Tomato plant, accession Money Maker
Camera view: horizontal (90 deg, fisheye); turntable rotation: 180 degrees
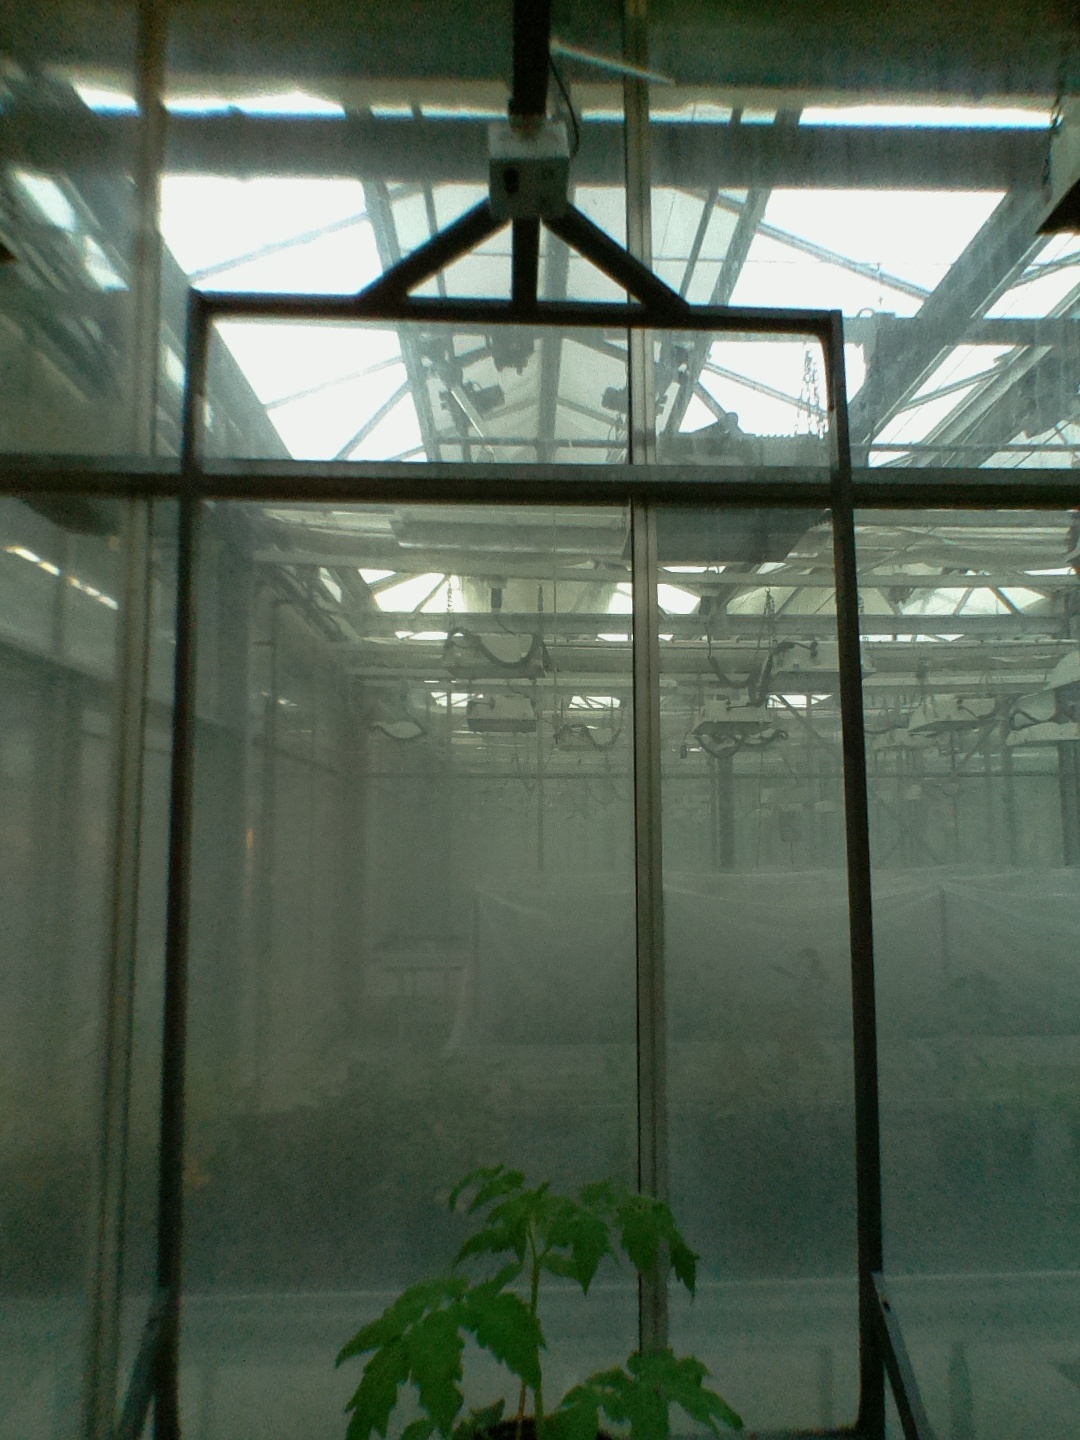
BBCH growth stage 13: 6 of true leaves visible